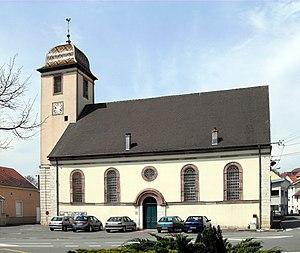
Le temple protestant à Bethoncourt
Le temple luthérien de Bethoncourt est une église évangélique luthérienne française du XVIIIᵉ siècle avec un clocher à dôme à impériale, situé 17 rue Buffon à Bethoncourt, pays de Montbéliard, en Franche-Comté. Elle est rattachée à l'Église protestante unie de France.
Bethoncourt est une commune française située dans le département du Doubs, en région Bourgogne-Franche-Comté.